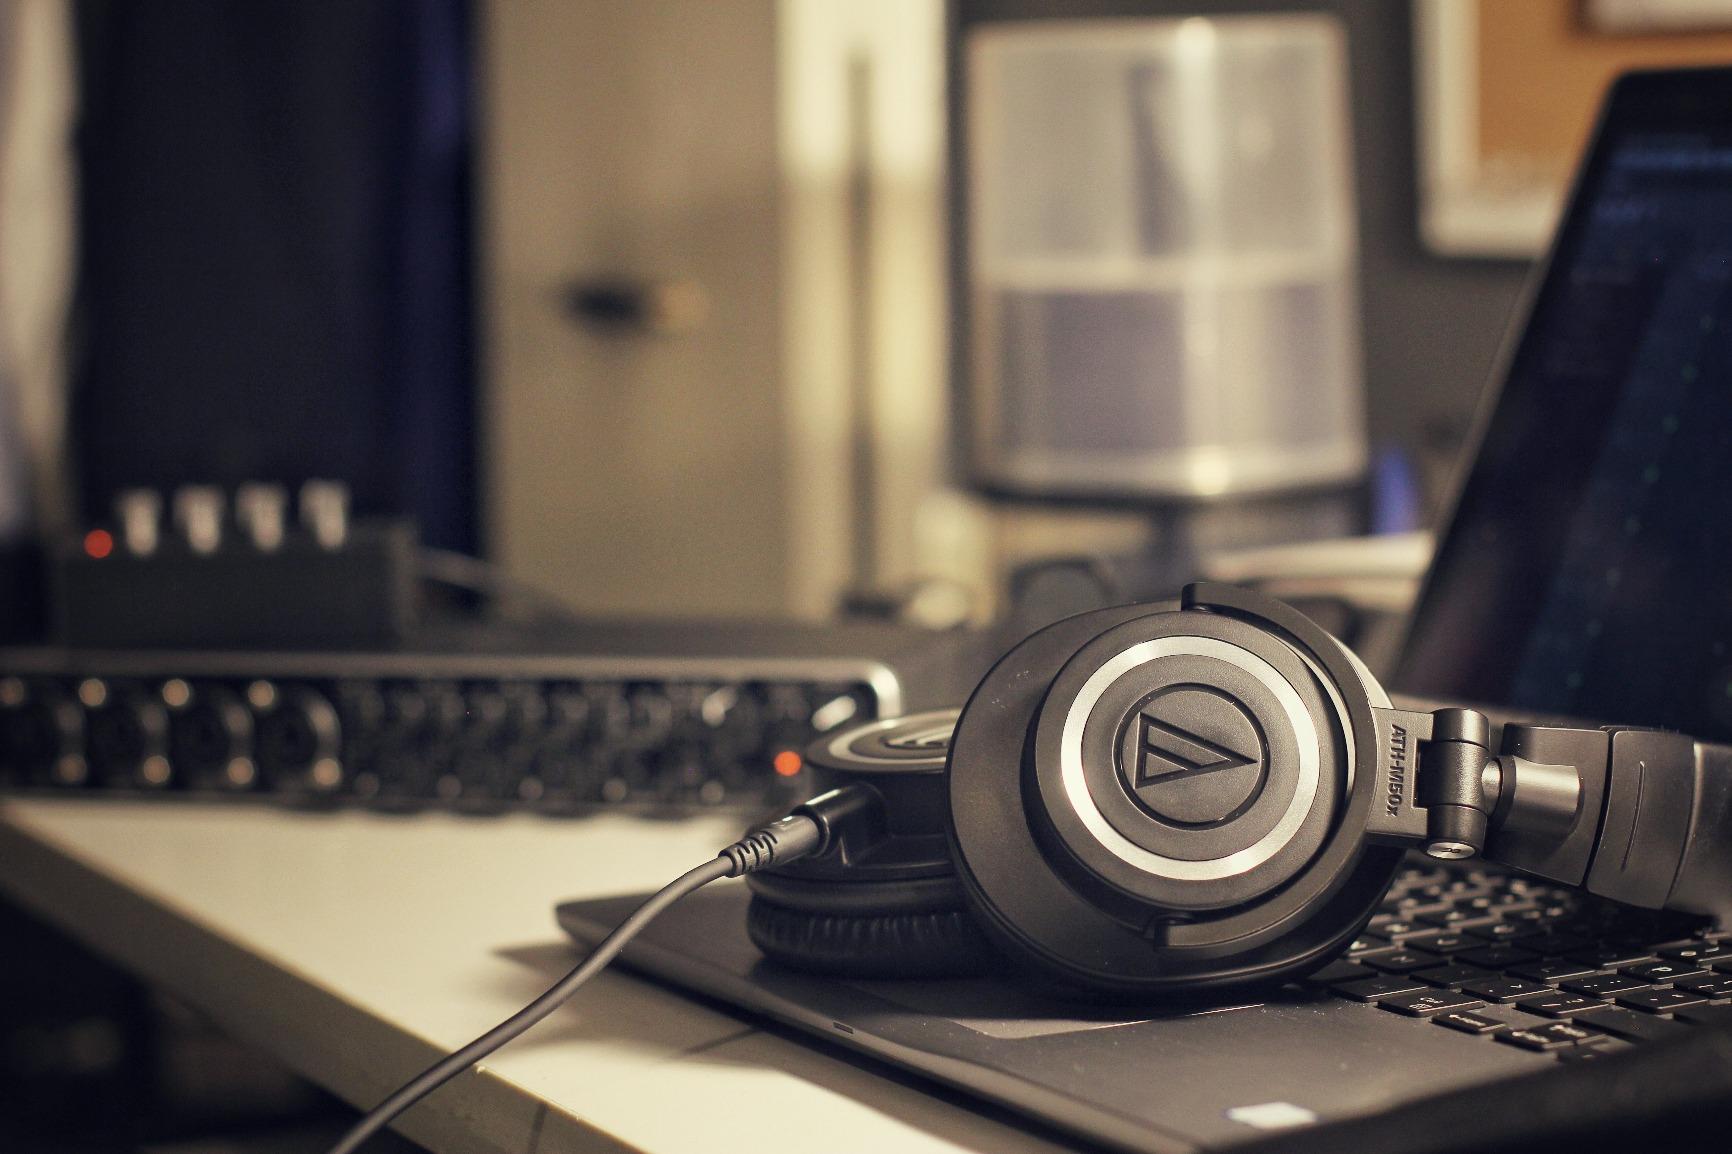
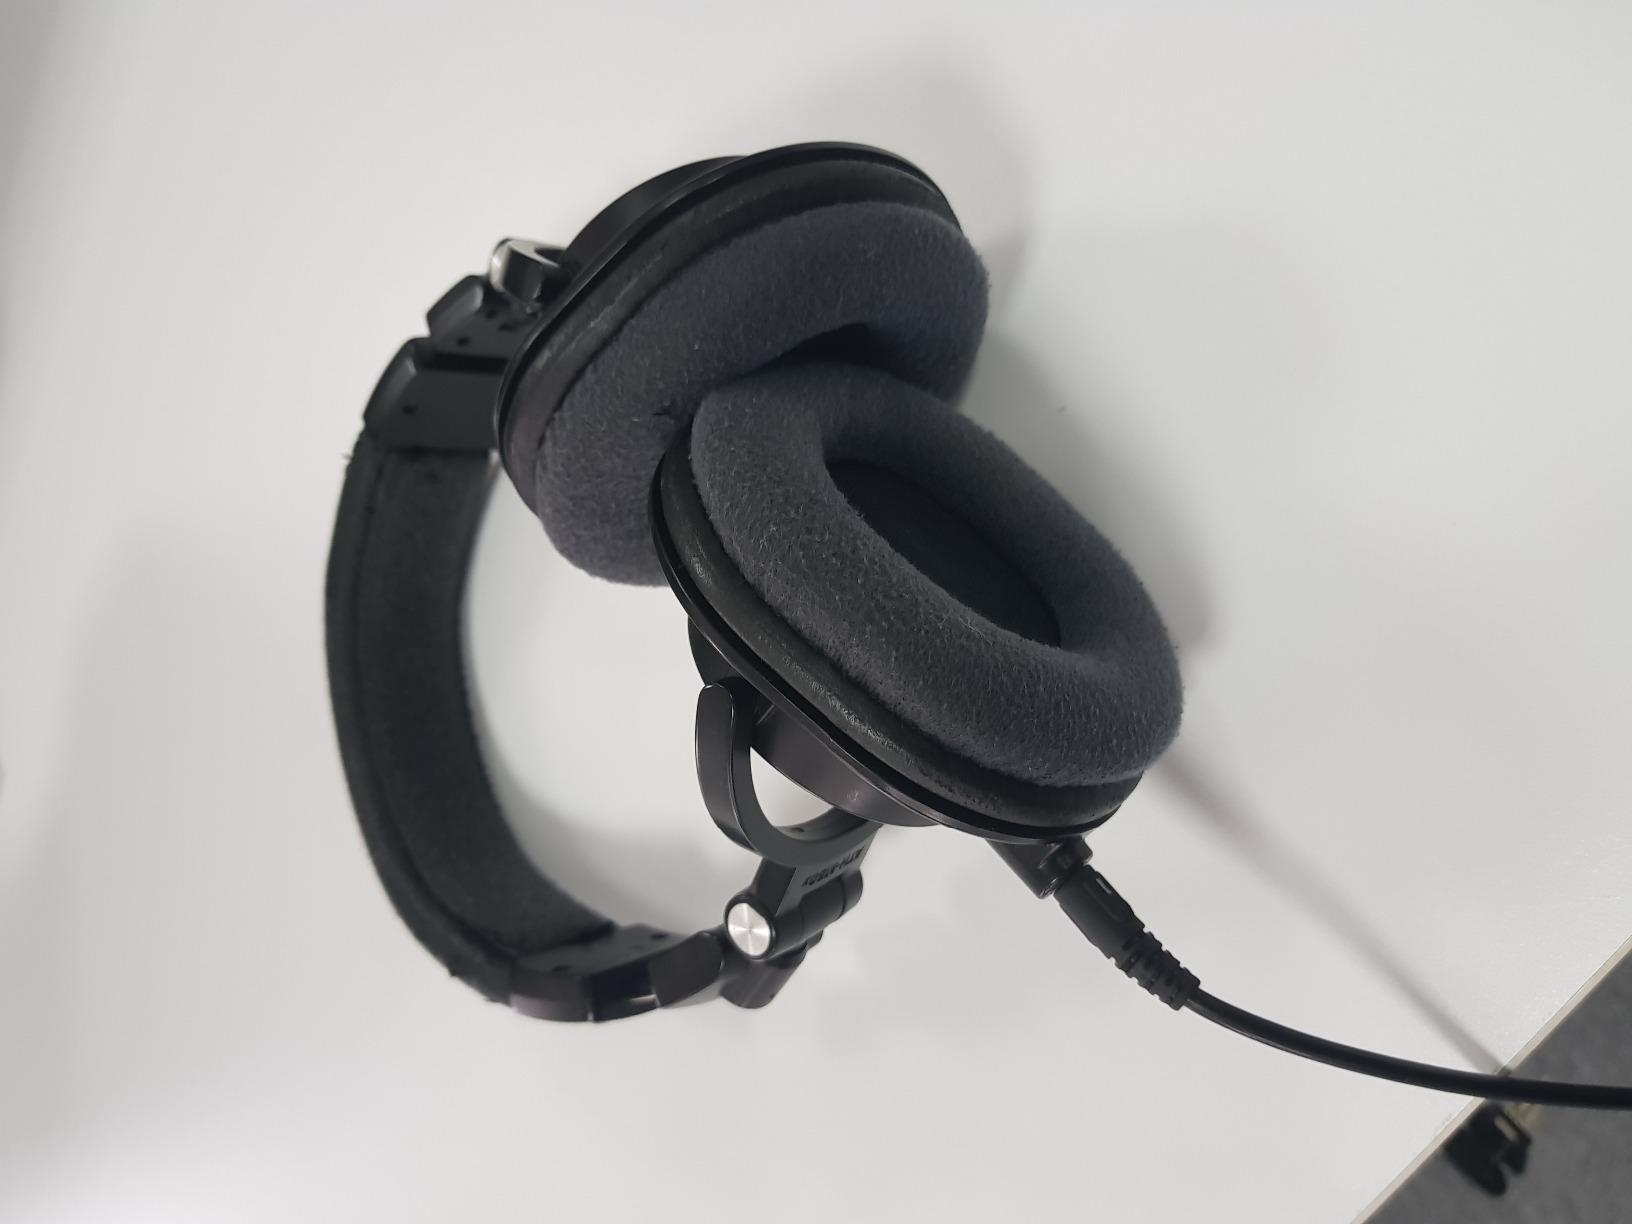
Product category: headphones
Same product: yes